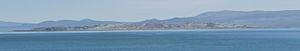
Les cratères de Mono-Inyo sont une chaîne volcanique qui s'étend sur quarante kilomètres du nord au sud, depuis Mono Lake jusqu'à Mammoth Mountain, au sein du comté de Mono, dans l'Est de l'État américain de Californie. Le champ volcanique de Mono Lake forme l'extrémité septentrionale de la chaîne et consiste en deux îles volcaniques dans le lac et un cône sur sa rive nord-ouest. La majeure partie des cratères de Mono, qui constituent l'essentiel de la partie septentrionale de la chaîne, sont des volcans phréato-magmatiques qui ont, depuis leur formation, été surmontés par des dômes de rhyolite et des coulées de lave. Les cratères d'Inyo constituent l'essentiel de la partie méridionale et sont très semblables aux précédents. L'extrémité méridionale de la chaîne, appelée Red Cones, est formée de cratères d'où sortent des fumeroles et de cônes de cendres, autour de Mammoth Mountain.